Al Loquasto

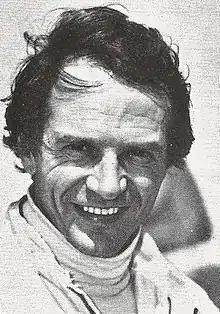

Albert John Loquasto Jr. (June 21, 1940 – July 31, 1991), was an American racing driver and businessperson.